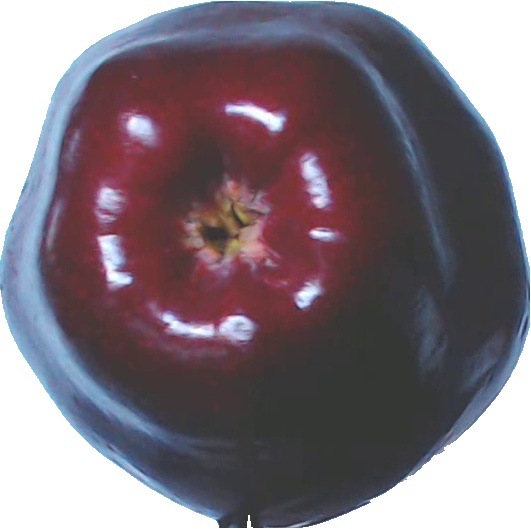
Label: apple_red_delicios_1